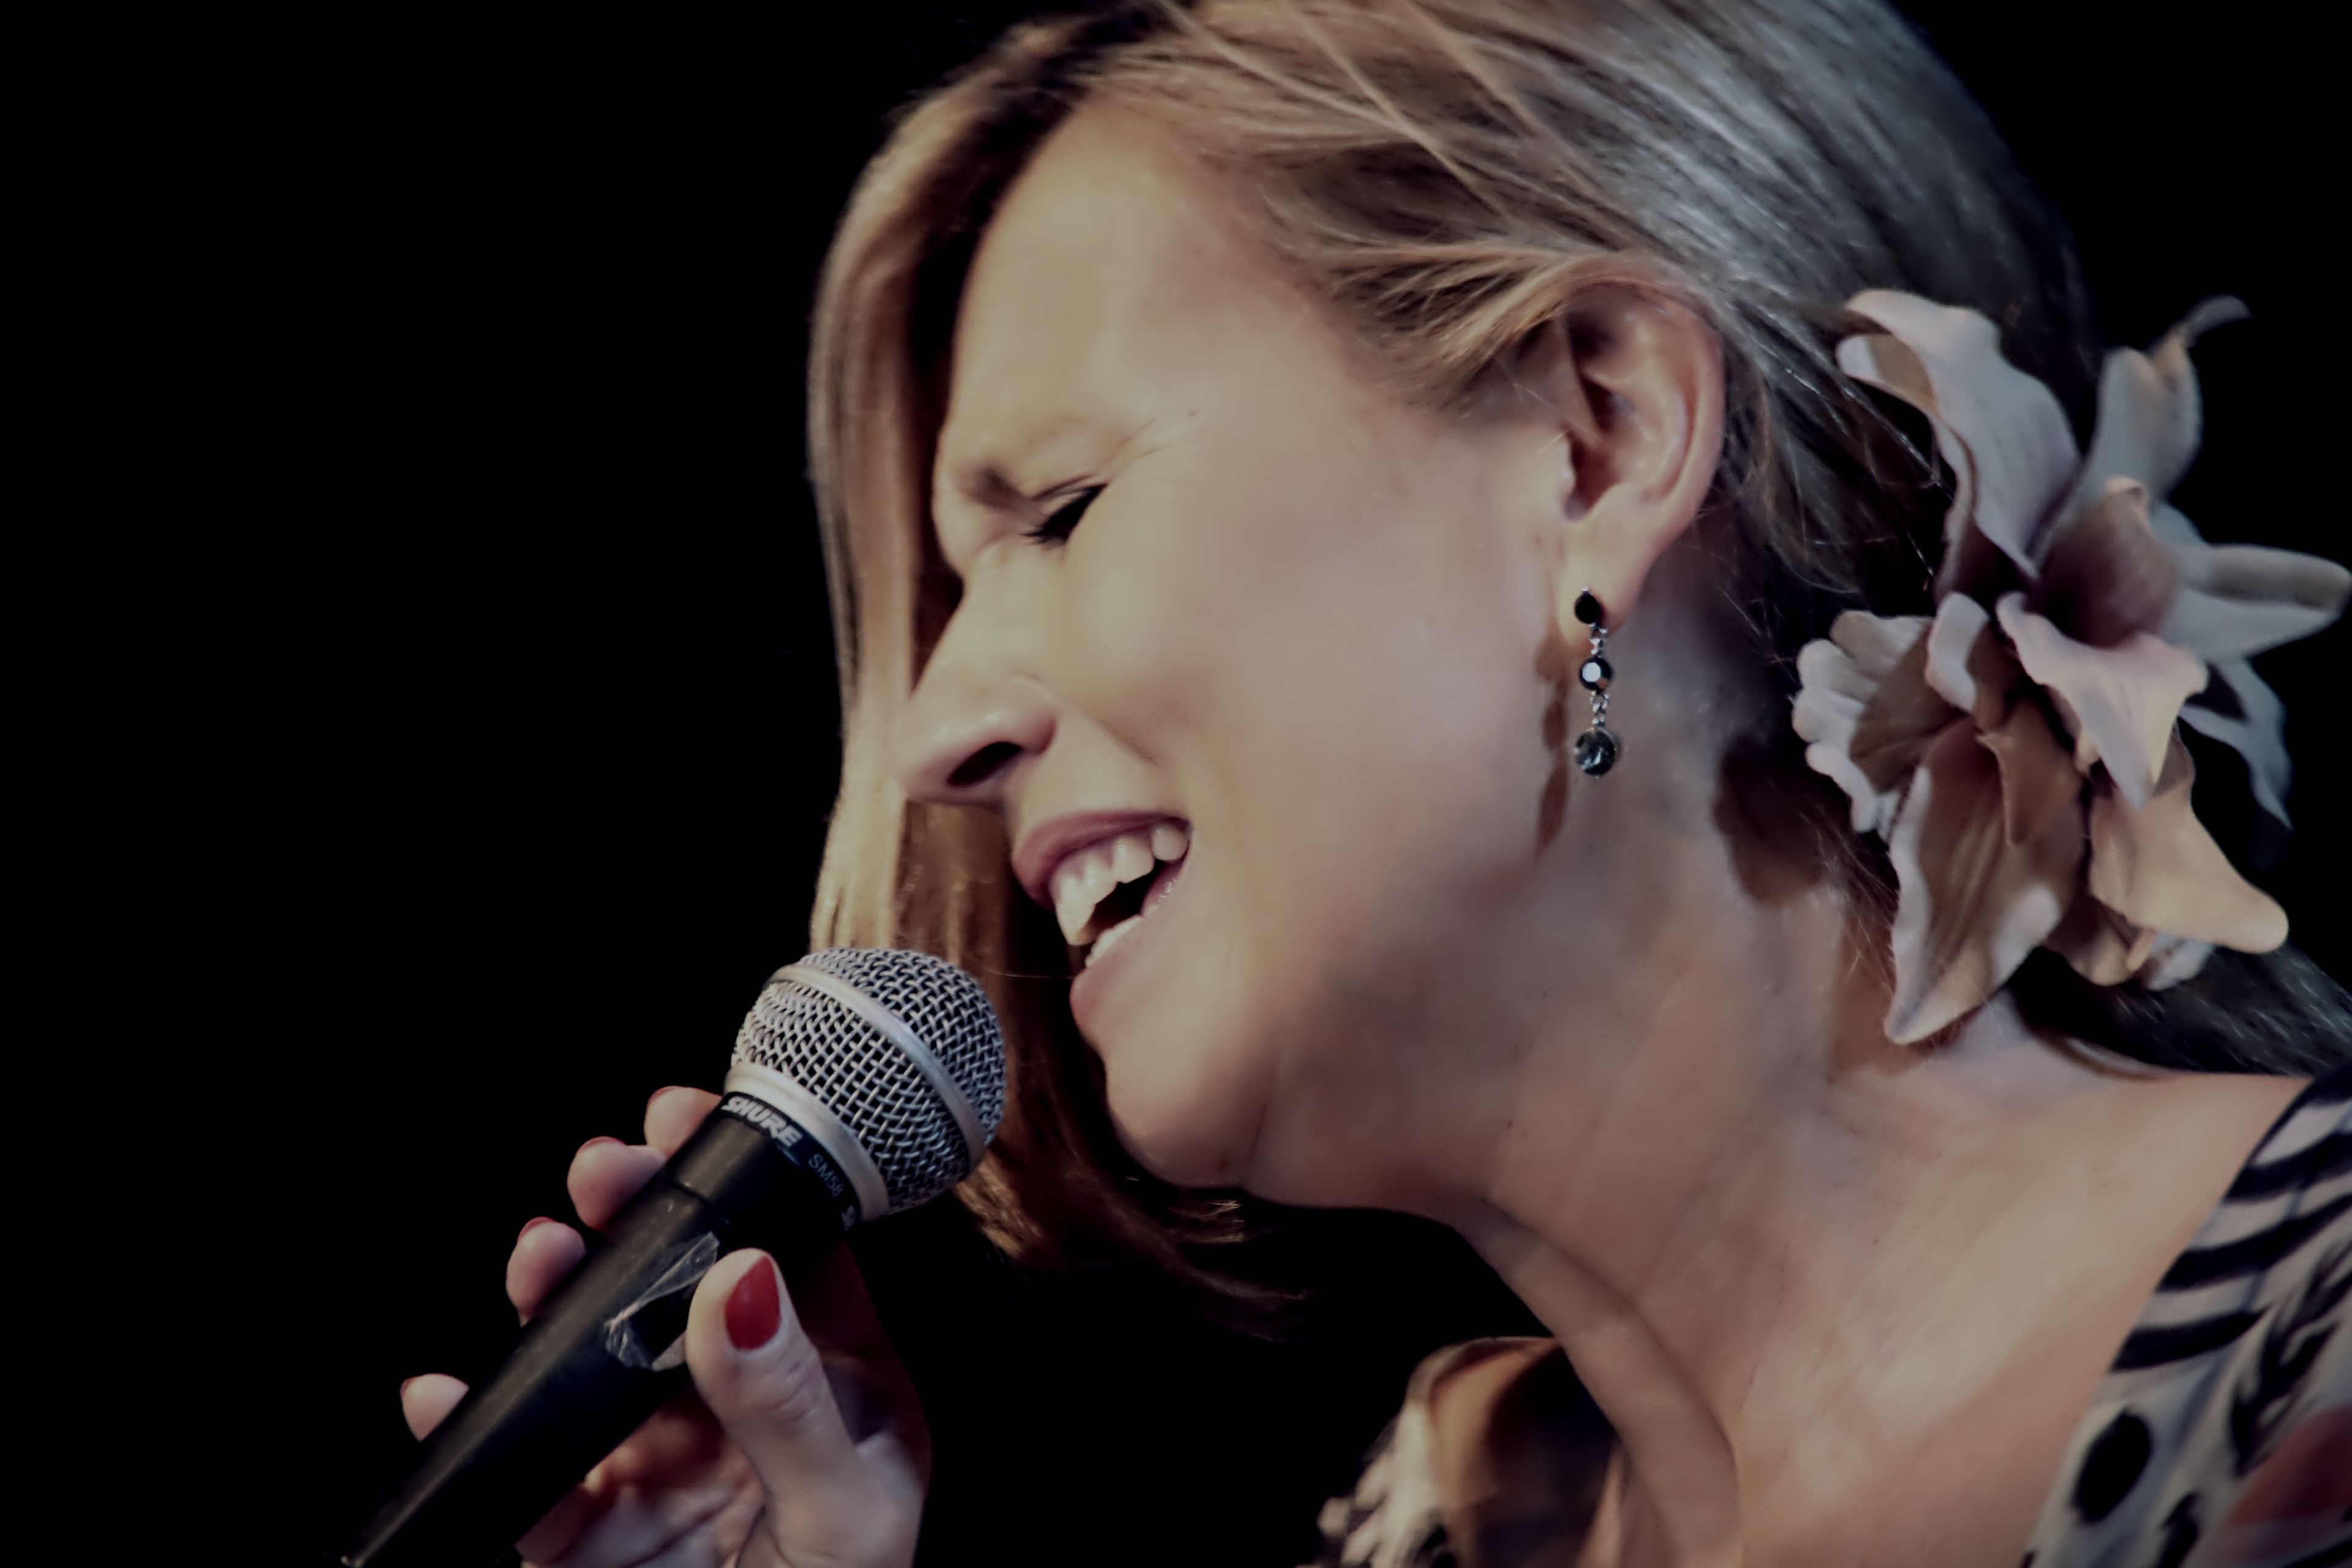
person, concert, singer, microphone, artist, musician, performance, singing, passion, guitarist, song, entertainment, performing arts